Golden Age of Science Fiction

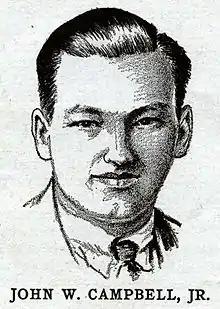
Sketch of John W. Campbell 1932

Science fiction magazines first appeared in 1926 with the launch of Hugo Gernsback's "Amazing Stories". This is usually considered to be the beginning of the pulp era of science fiction, though definitions vary. Several additional magazines by Gernsback and others appeared, and in some cases disappeared again, in the years that followed; in 1937, there were seven science fiction pulp magazines in publication. In October 1937, John W. Campbell became editor of "Astounding Stories." He finished the already in-progress December 1937 issue and started exercising direct editorial control from the January 1938 issue onwards alongside outgoing editor F. Orlin Tremaine, changing the title to "Astounding Science Fiction" starting with the March 1938 issue when he gained full editorial control. Campbell's editorship of "Astounding" is generally held to mark the beginning of the Golden Age, though the precise starting point varies slightly depending on definition—from 1937 at the earliest to 1940 at the latest.